Kyiv Metro

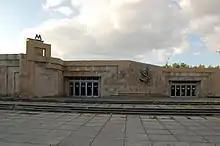
The eastern exit facade of Hidropark station, created in 1987

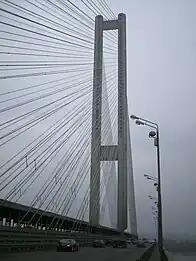
The aluminium construction of Pivdennyi Bridge can be seen on the bottom left

The first event connected with the construction of the third line (M3) was the creation of a new tunnel on the M1 line between the Vokzalna and Khreshchatyk stations. In the middle of it, a new station, Leninska, was to arise, specially designed as a transfer hub to the future M3 line. When the new tunnel was ready to be connected to the rest of the line, service in the old M1 tunnel between Vokzalna and Khreshchatyk was interrupted from 31 March to 1 October 1987. During this time, two shuttle trains carried passengers from Vokzalna to Universytet stations, and the tunnel between Universytet and Khreshchatyk was closed. To manage passengers, additional temporary lines of buses and trolleybuses were created. The Leninska station itself was inaugurated on the 70th anniversary of the October Revolution, on 6 November 1987, and is now known as Teatralna station.